Syria (region)

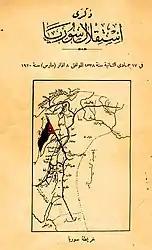
Book of the Independence of Syria, showing the declared borders of the Kingdom of Syria, states the date of the Declaration of Independence on 8 March 1920

The Occupied Enemy Territory Administration (OETA) was a British, French and Arab military administration over areas of the former Ottoman Empire between 1917 and 1920, during and following World War I. The wave of Arab nationalism evolved towards the creation of the first modern Arab state to come into existence, the Hashemite Arab Kingdom of Syria on 8 March 1920. The kingdom claimed the entire region of Syria whilst exercising control over only the inland region known as OETA East. This led to the acceleration of the declaration of the French Mandate for Syria and the Lebanon and British Mandate for Palestine at the 19–26 April 1920 San Remo conference, and subsequently the Franco-Syrian War, in July 1920, in which French armies defeated the newly proclaimed kingdom and captured Damascus, aborting the Arab state.